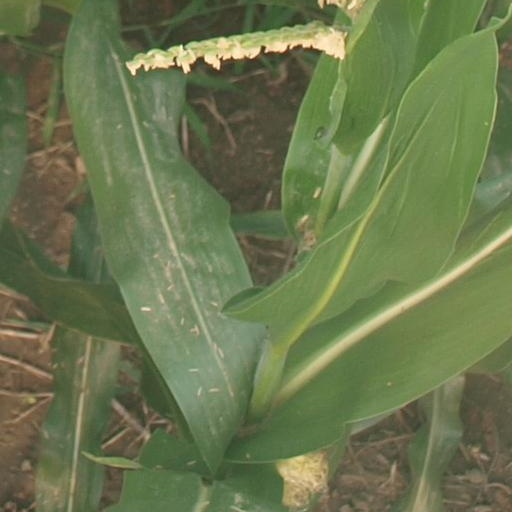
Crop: maize; corn